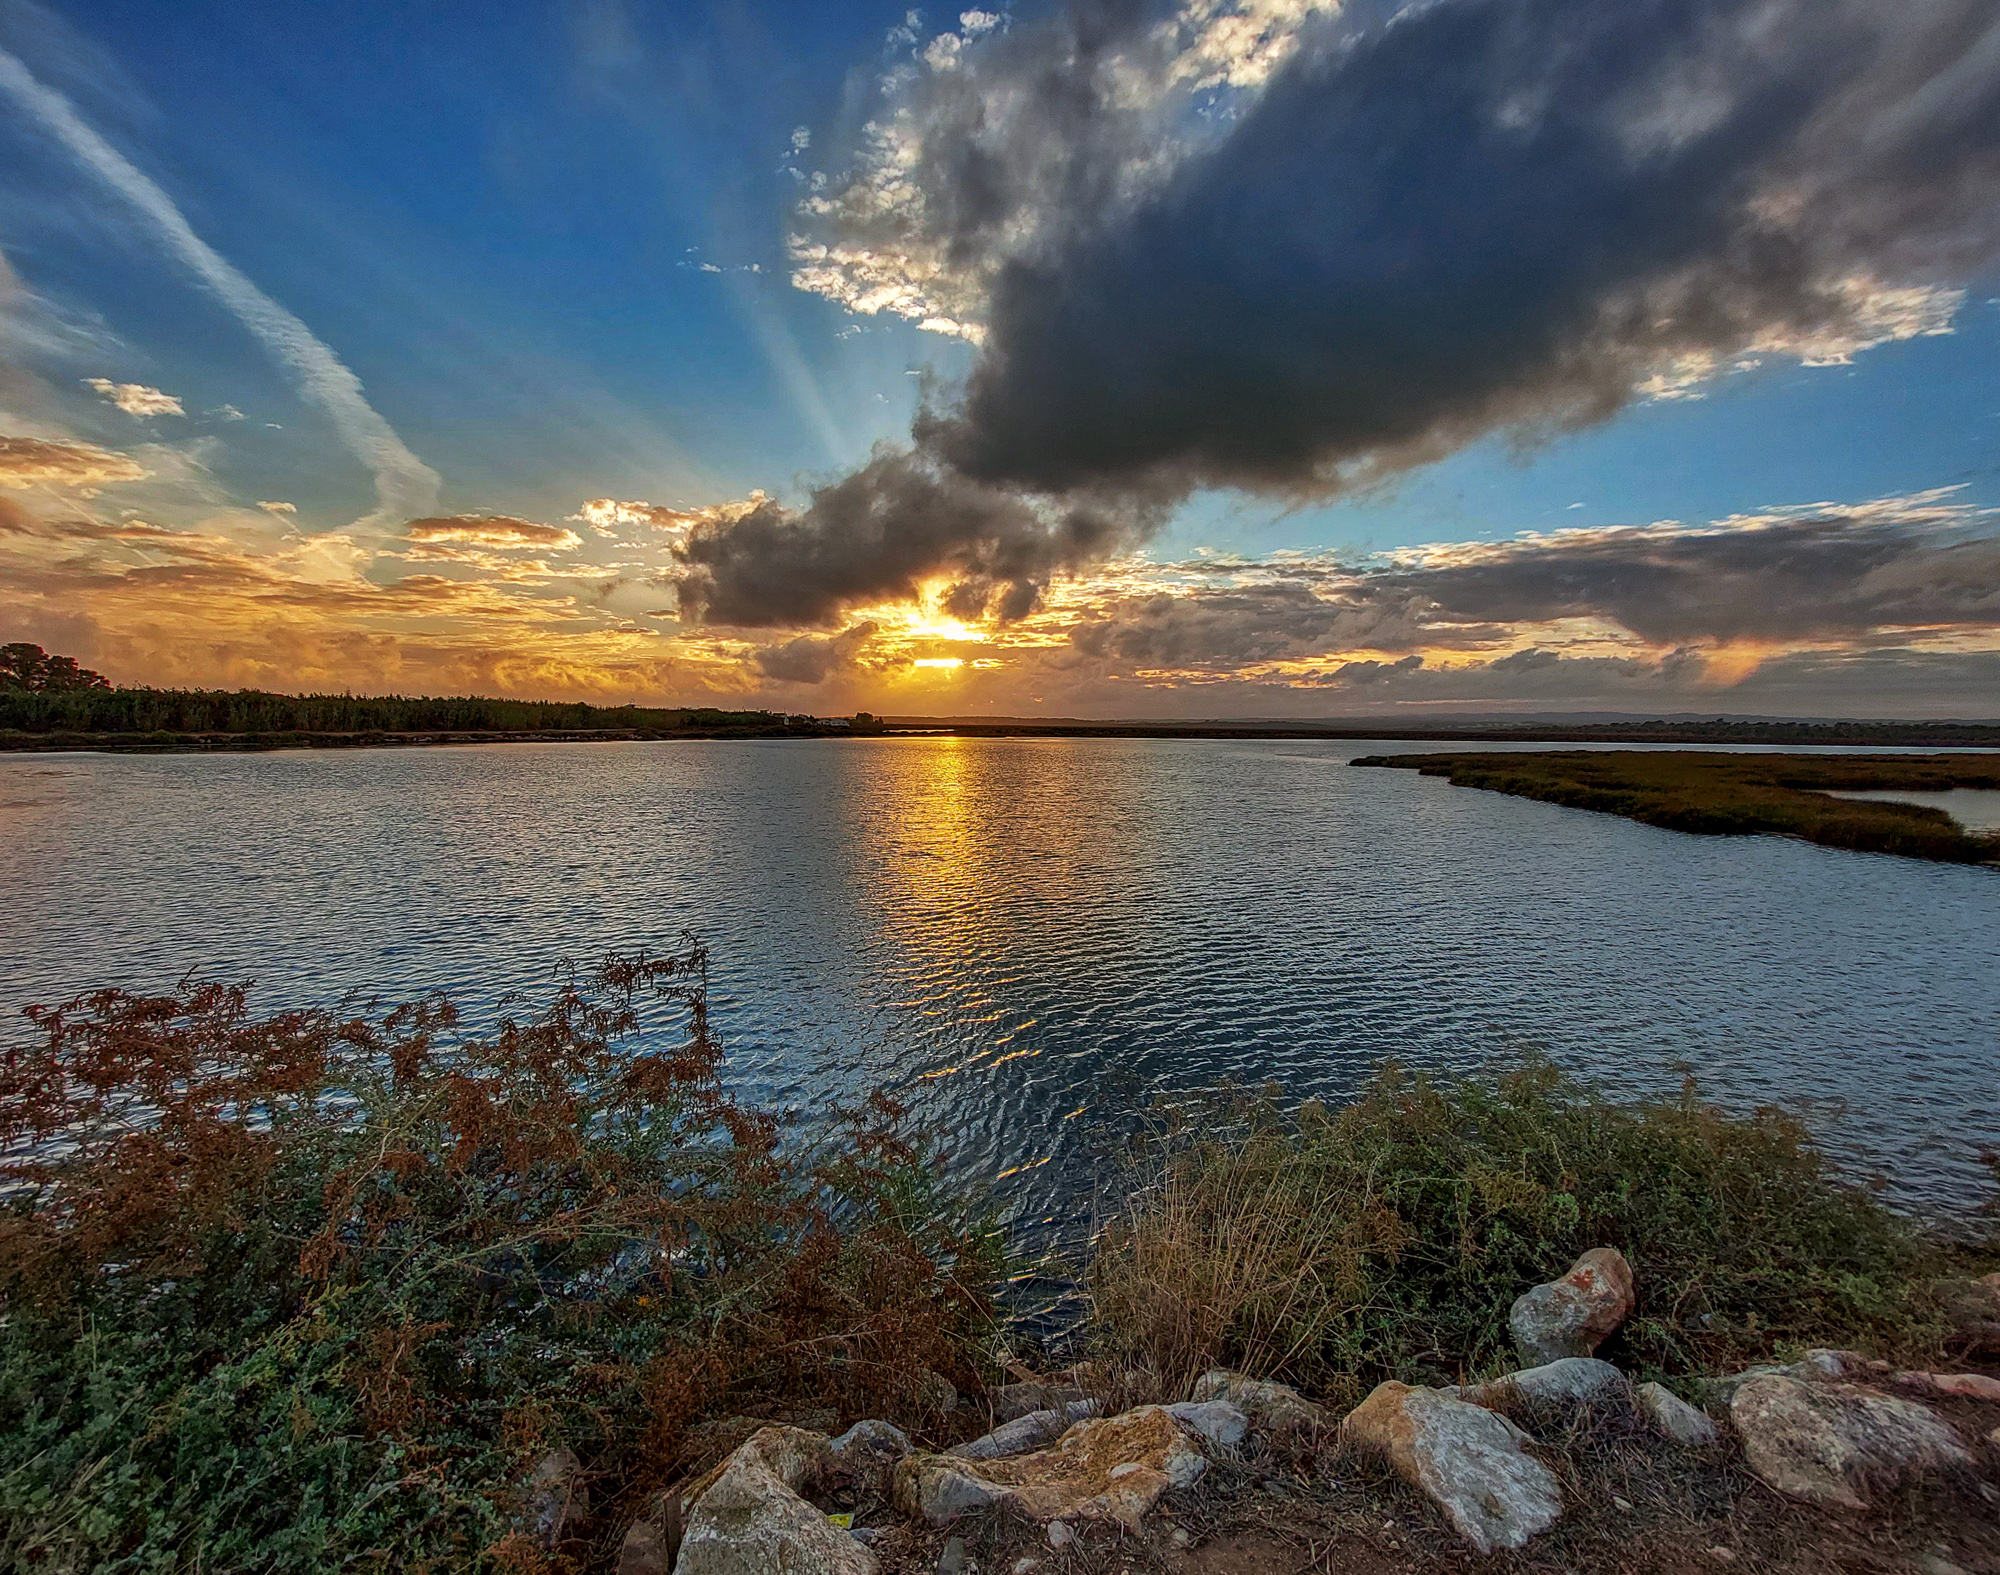
sunset, cloud, water, sky, water resources, daytime, ecoregion, plant, nature, azure, natural landscape, natural environment, afterglow, sunlight, lake, sunrise, coastal and oceanic landforms, atmospheric phenomenon, bank, dusk, cumulus, horizon, landscape, morning, waterway, tree, shore, calm, coast, reservoir, evening, reflection, meteorological phenomenon, grass, wilderness, ocean, dawn, lake district, sound, wetland, loch, rock, wind wave, bay, sun, beach, wave, tropics, inlet, sea, hill, vacation, river, floodplain